Captain America and Nick Fury: The Otherworld War

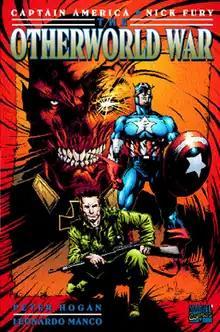
Cover of the issue.

Captain America and Nick Fury: The Otherworld War is a 68-page, one-shot comic book, published by Marvel Comics in 2001.